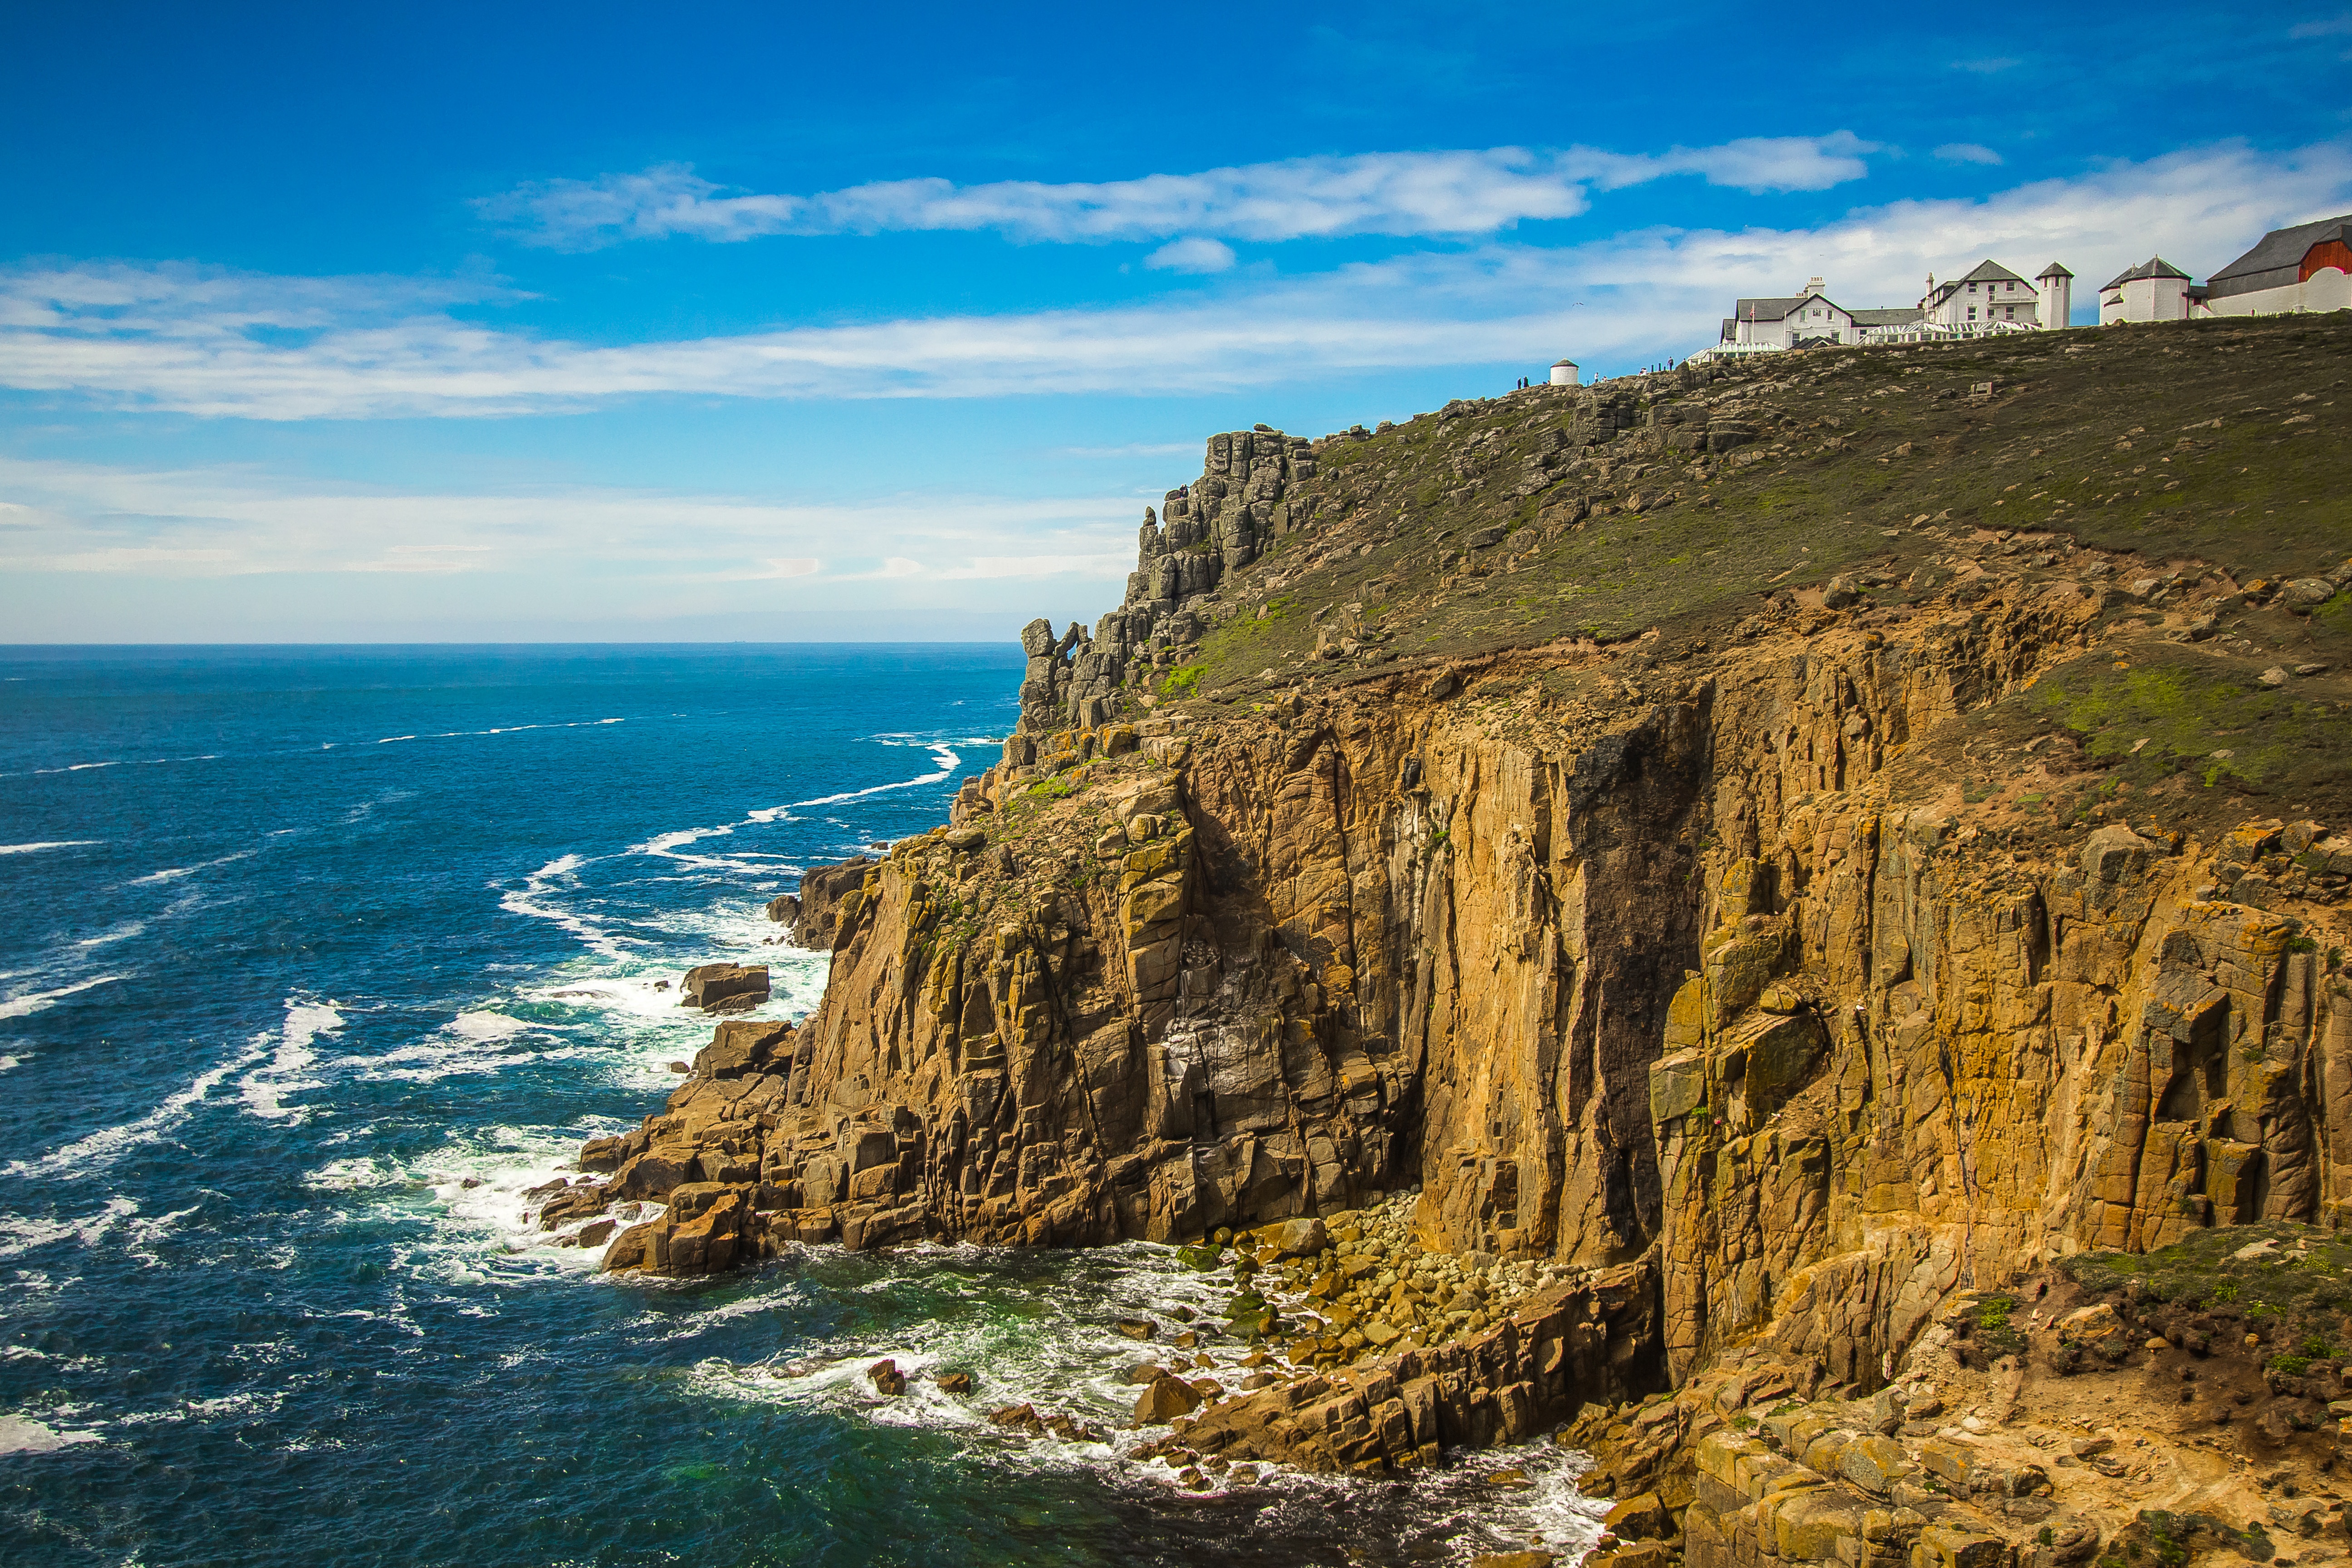
sea, coast, rock, ocean, vacation, formation, cliff, cove, bay, terrain, cornwall, cape, landform, land's end, geographical feature